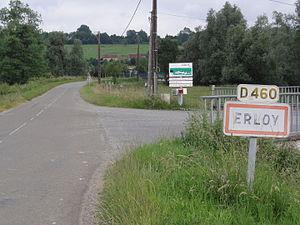
Erloy (Aisne) city limit sign
Erloy est une commune française située dans le département de l'Aisne, en région Hauts-de-France.